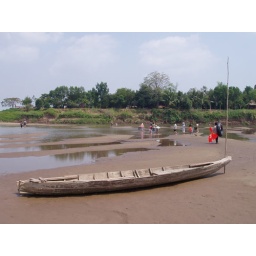
The view of the river beach near Ouknhatey island.